Tommy Moe's Winter Extreme: Skiing & Snowboarding

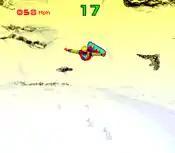
Good timing allows players to jump high into the air.

Competition mode gives players three chances to successfully complete the challenges. Otherwise, players get the "game over" screen advising them to try again. The freestyle mode plays like a video arcade racing game, the training mode allows players to use any course, and the competition mode is like the Winter Olympic Games. Controls can be modified and players can either use skis or snowboards. The game is named after US alpine skier Tommy Moe and is co-endorsed with Val-d'Isère, which hosted the men's downhill skiing event during the 1992 Winter Olympics in Albertville, France. The Japanese version of the game also features as endorsement from Italian ski equipment company Nordica, evident on the game's box.